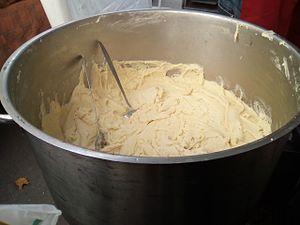
Stand du marché des Producteurs de Pays boulevard de Reuilly
L'aligot est une spécialité culinaire rurale traditionnelle française originaire de la Lozère et de l'Aveyron. À base de purée de pommes de terre, de tome fraîche ou « tome d'aligot », de crème, de beurre et d’ail. Ce plat s'est répandu dans le dernier quart du XIXᵉ siècle à d’autres régions du Massif central et plus largement en France, notamment à la suite de l'exode rural des bougnats à Paris.